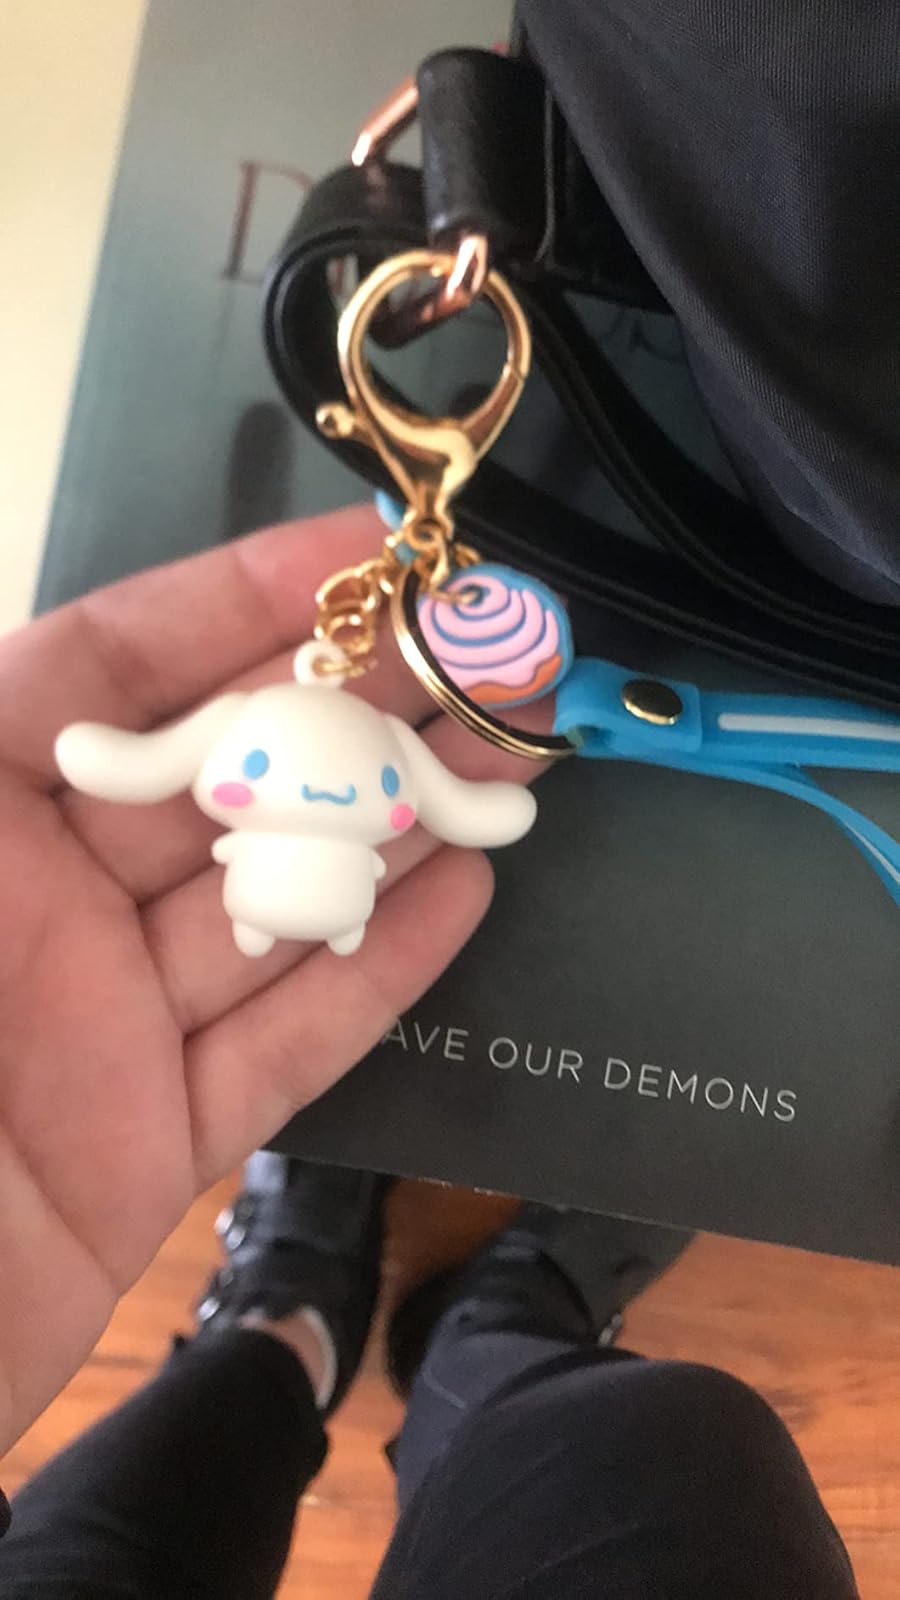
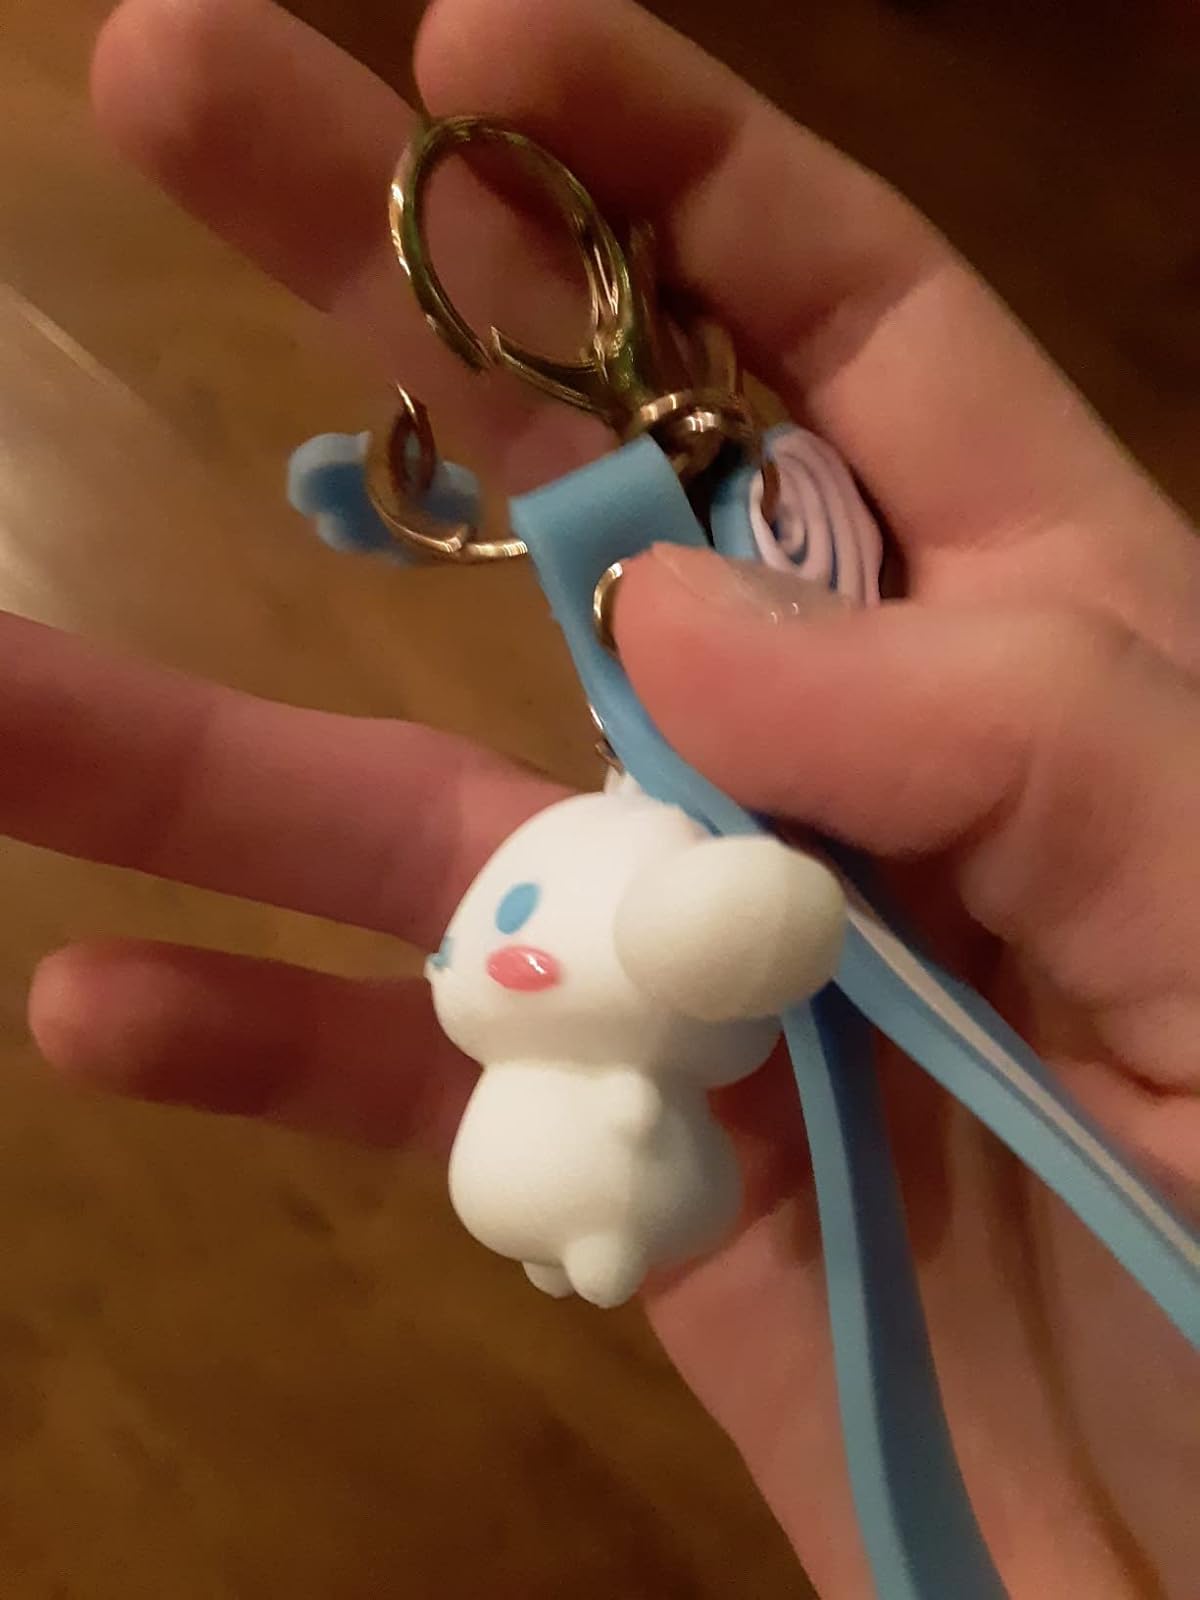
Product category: accessories_keychain
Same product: yes